Mississippi City, Mississippi

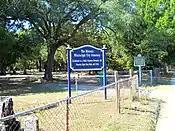

Mississippi City cemetery is located at 232, 32 Street in Gulfport. As of 2016, there were about 880 graves in the cemetery, with the earliest burials dating from the 1840s. Notable interments include Blind Roosevelt Graves (1909–1962) and Confederate veterans from the American Civil War. In August 2016, the cemetery was being considered for a scene in a made-for-TV movie – "A Deadly Affair".